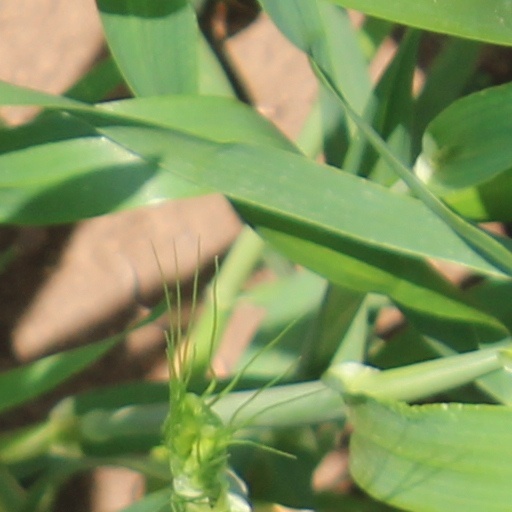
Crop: wheat